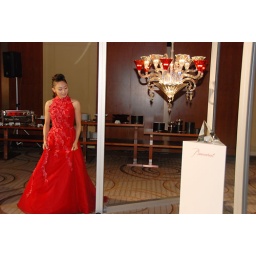
Miki Ando in red dress